Gemona del Friuli

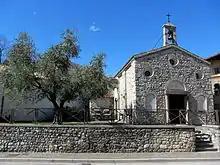
Ognissanti church, Ospedaletto, one of Gemona subdivisions

Evidence of human occupation in Gemona goes back to prehistoric times. The town occupies a key point on the road from Italy to Austria, and there are traces of Celtic occupation around the year 500 BCE.